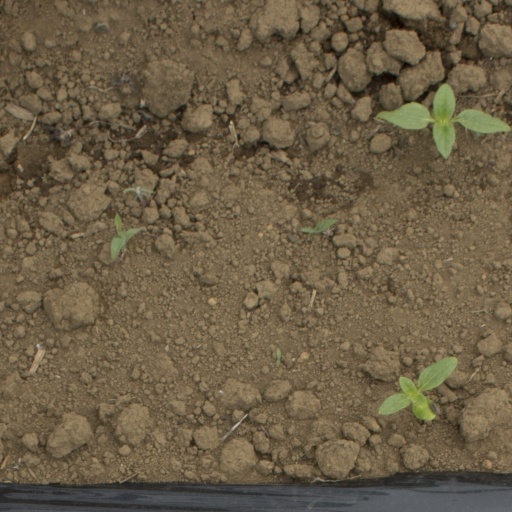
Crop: Jerusalem artichoke